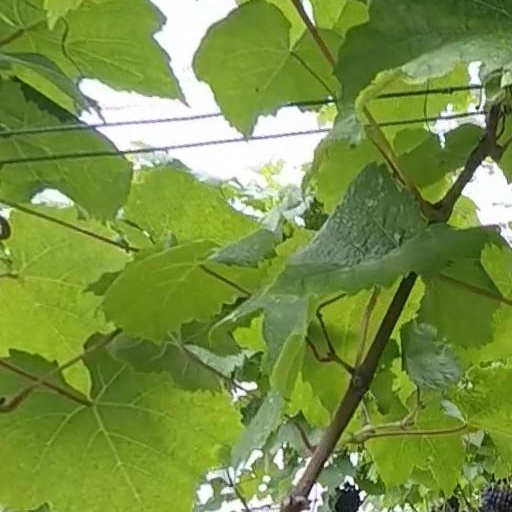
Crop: grape